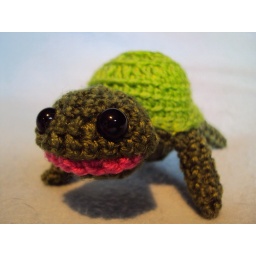
From a pattern in the book &amp;quot;Super-Super cute crochet&amp;quot; by Brigitte Read.